Nakamura-ku, Nagoya

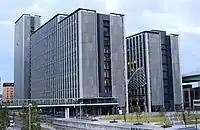
Aichi University Nagoya campus

The ward also has a North Korean primary school, Nagoya Corean Elementary School & Kindergarten.